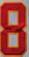
Number: 8